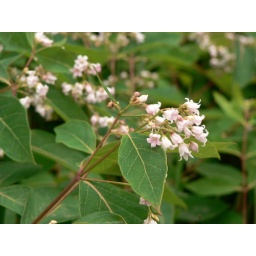
Low plant (2-3 feet) found in forest clearings. Genus: Apocynum.